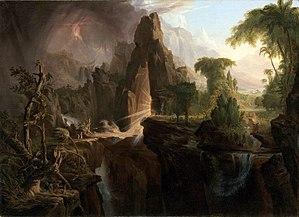
À la croisée des mondes est une trilogie du genre fantasy écrite par le romancier britannique Philip Pullman de 1995 à 2000. Elle est traduite en français par Jean Esch.